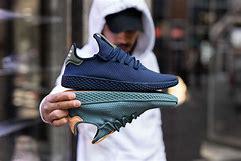
Brand: Adidas
Model: PW Tennis HU